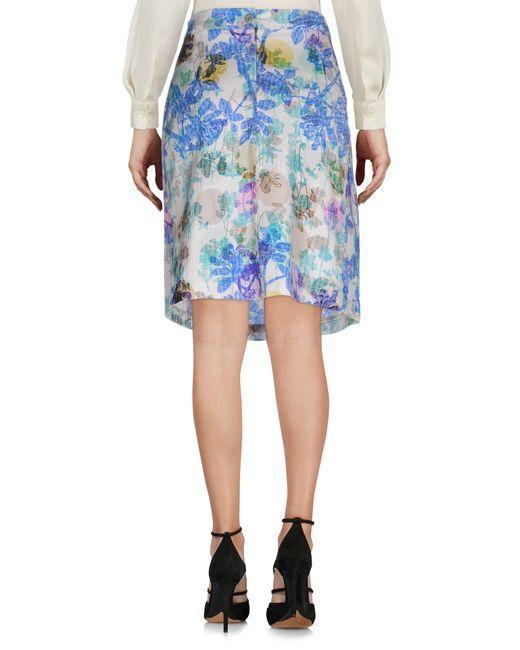
floraler Midi-Abendrock, blau, Baumwolle